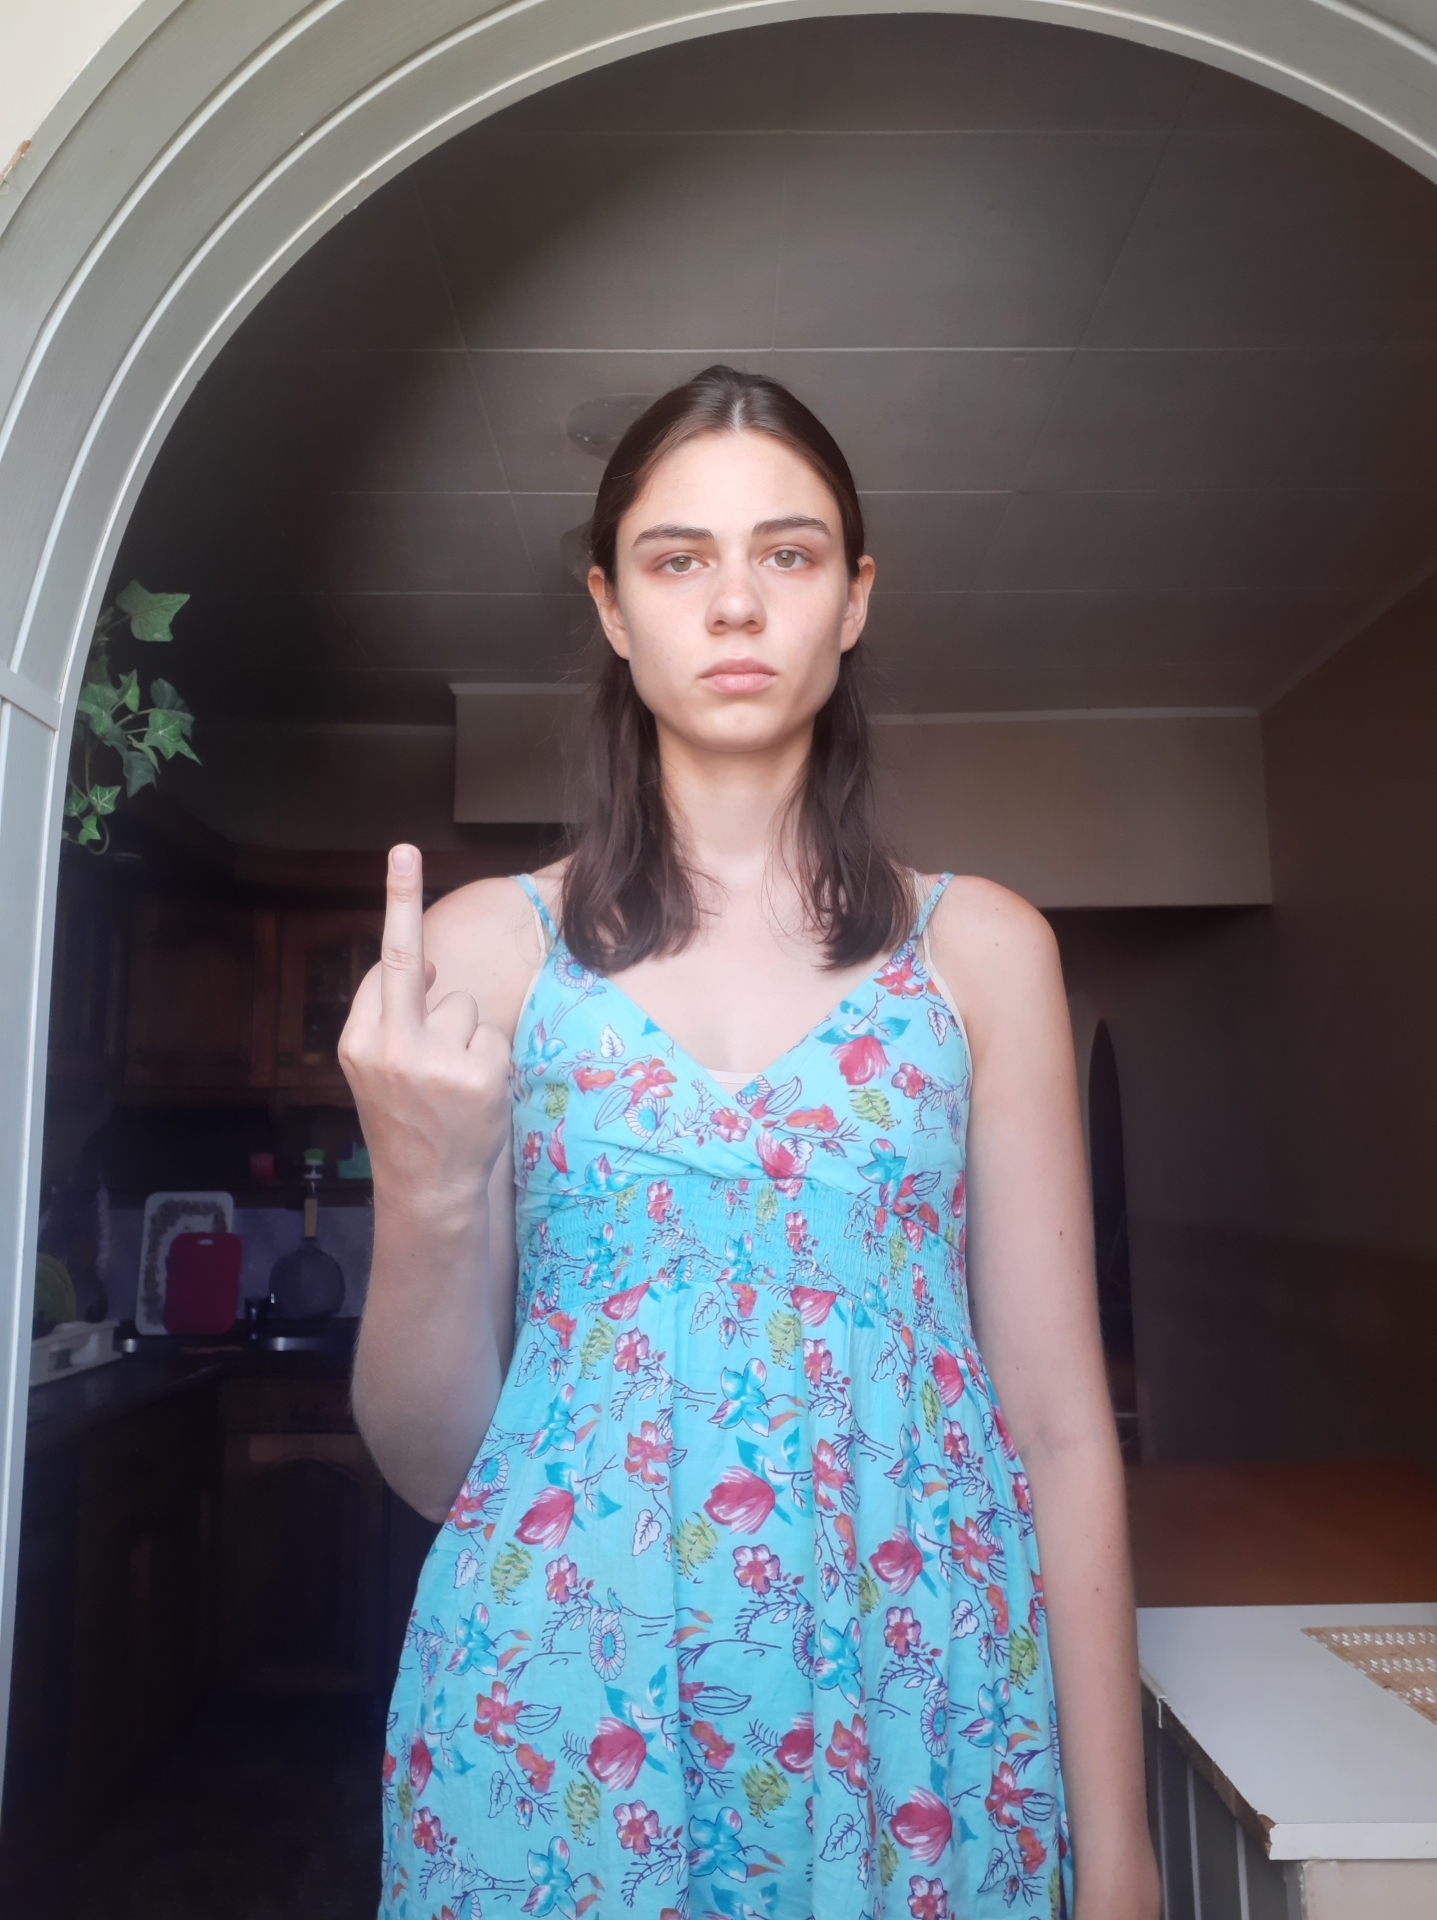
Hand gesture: middle_finger